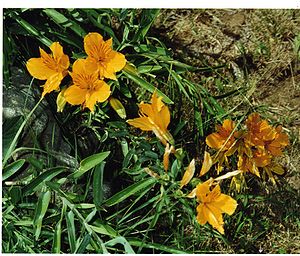
Gul inkalilje / Galleri
Vækstform.
Gul inkalilje er en staude med en opstigende vækst. Blomsterne har hver guldgule kronblade. Arten bruges som prydplante i haver og parker.